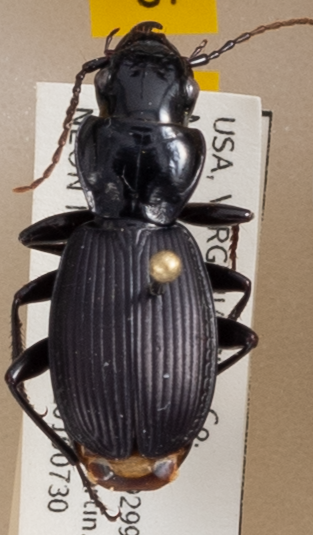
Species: Pterostichus moestus
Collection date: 2019-07-30
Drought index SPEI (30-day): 0.42
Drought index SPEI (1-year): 2.09
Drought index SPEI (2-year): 2.09